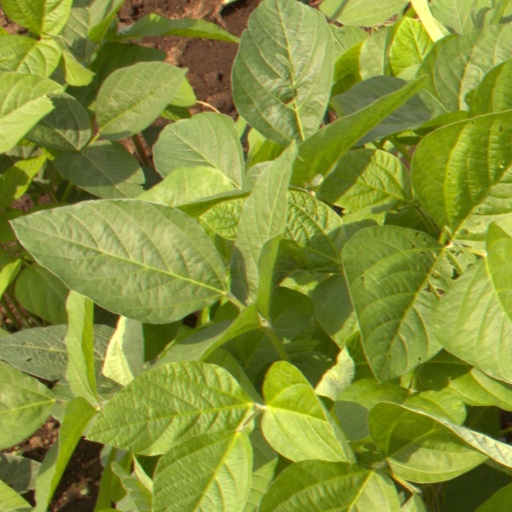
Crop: soybean